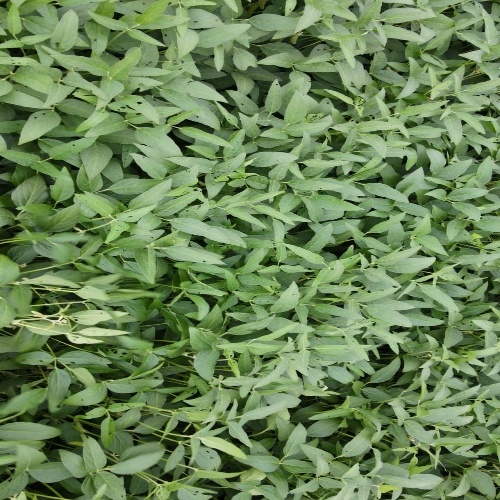
Label: Diabrotica_speciosa